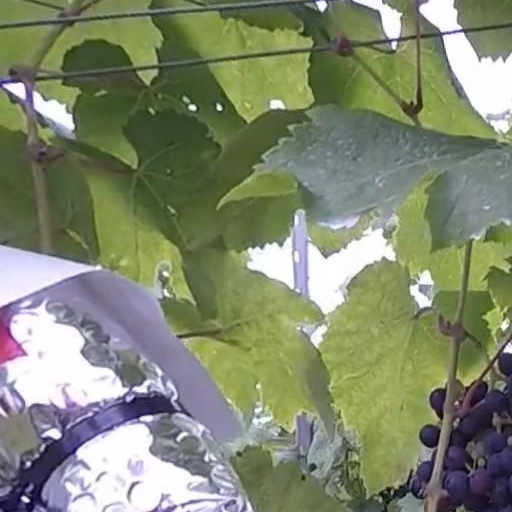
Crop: grape